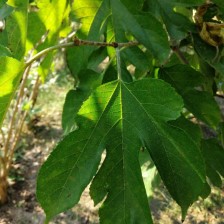
Variety: RedKing